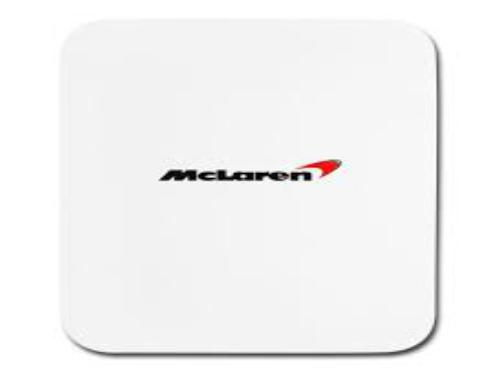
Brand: mclaren
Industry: Transportation